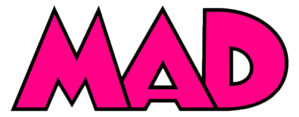
Mad est un magazine satirique américain créé par l'éditeur William Gaines et le rédacteur et auteur Harvey Kurtzman en 1952. Ouvertement destiné aux jeunes lecteurs, le magazine caricature la culture pop américaine et se moque aussi bien des travers politiques modernes que ceux sociaux.